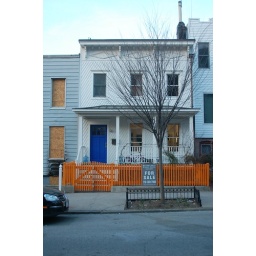
Love the orange fence with the blue door. It was sold by the next week